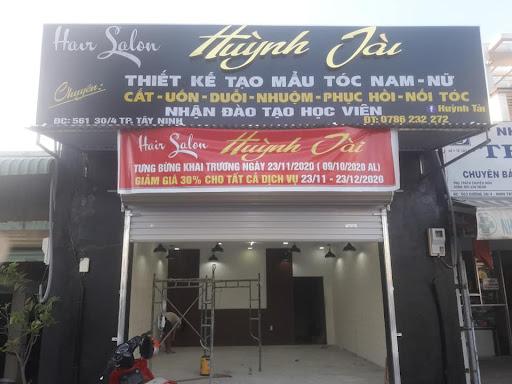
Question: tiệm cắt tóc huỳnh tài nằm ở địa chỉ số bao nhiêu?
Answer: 561 30/4, thành phố tây ninh